Samuel Dyer

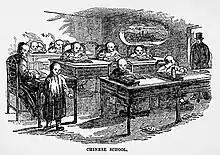
Chinese School

Maria opened school for girls with 23 students, but she was forced to close it later in the year. By 1828 Samuel was preaching in Chinese only 5 months after their arrival. He grew committed to the production of Christian literature in Chinese, printing Bibles, tracts, and books with the moveable, metal-cast type with a controlled vocabulary that he developed.